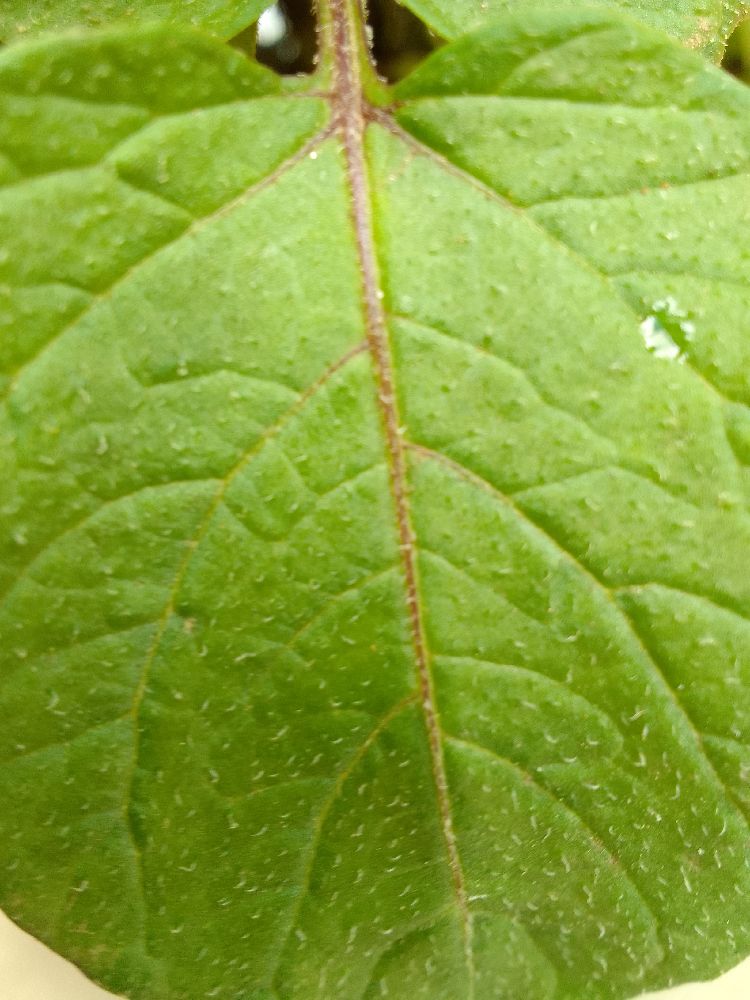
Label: Healthy